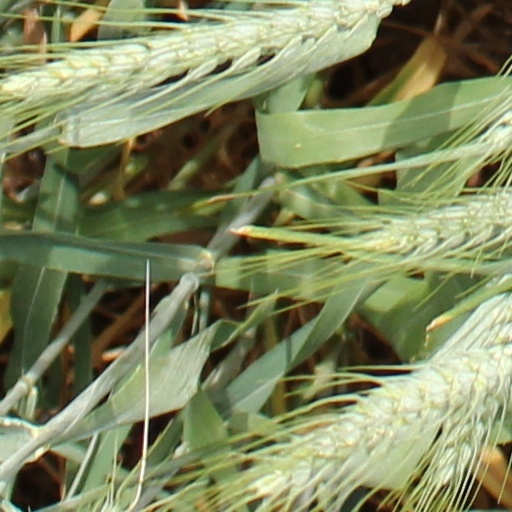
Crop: wheat